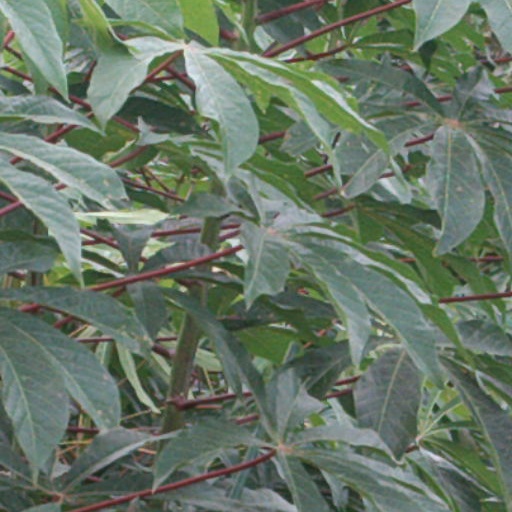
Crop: cassava